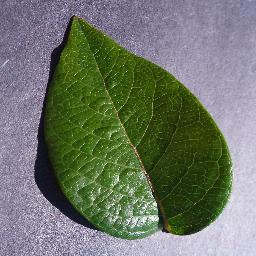
Label: Blueberry___healthy